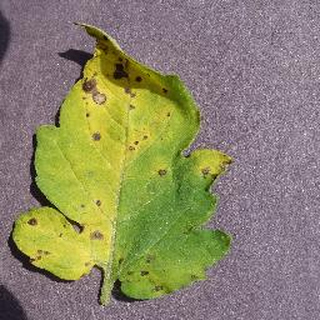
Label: tomato_septoria_leaf_spot